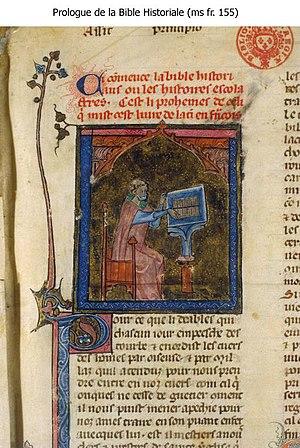
Guyart des Moulins est l'auteur de la première Bible en prose rédigée en français et traduite du latin de la Vulgate de saint Jérôme : la Bible historiale.